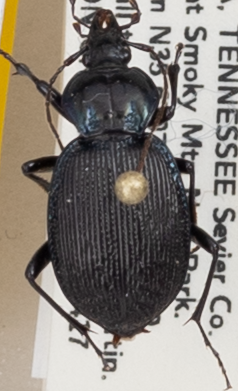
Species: Sphaeroderus stenostomus lecontei
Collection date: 2018-04-17
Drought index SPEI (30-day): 0.58
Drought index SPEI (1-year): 0.642
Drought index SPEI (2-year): -0.348